2008 Summer Olympics torch relay

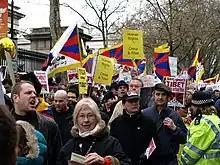
Protesters at the torch relay through London

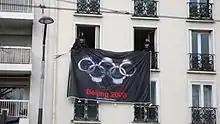
Manifestation un Paris « Beijing 2008 »

Of the 80 torch-bearers in London, Sir Steve Redgrave, who started the relay, mentioned to the media that he had received e-mailed pleas to boycott the event and could "see why they would like to make an issue" of it. Francesca Martinez and Richard Vaughan refused to carry the torch, while Konnie Huq decided to carry it and also speak out against China. The pro-Tibetan Member of Parliament Norman Baker asked all bearers to reconsider. Amid pressure from both directions, Prime Minister Gordon Brown welcomed the torch outside 10 Downing Street without holding or touching it.